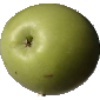
Label: apple_granny_smith